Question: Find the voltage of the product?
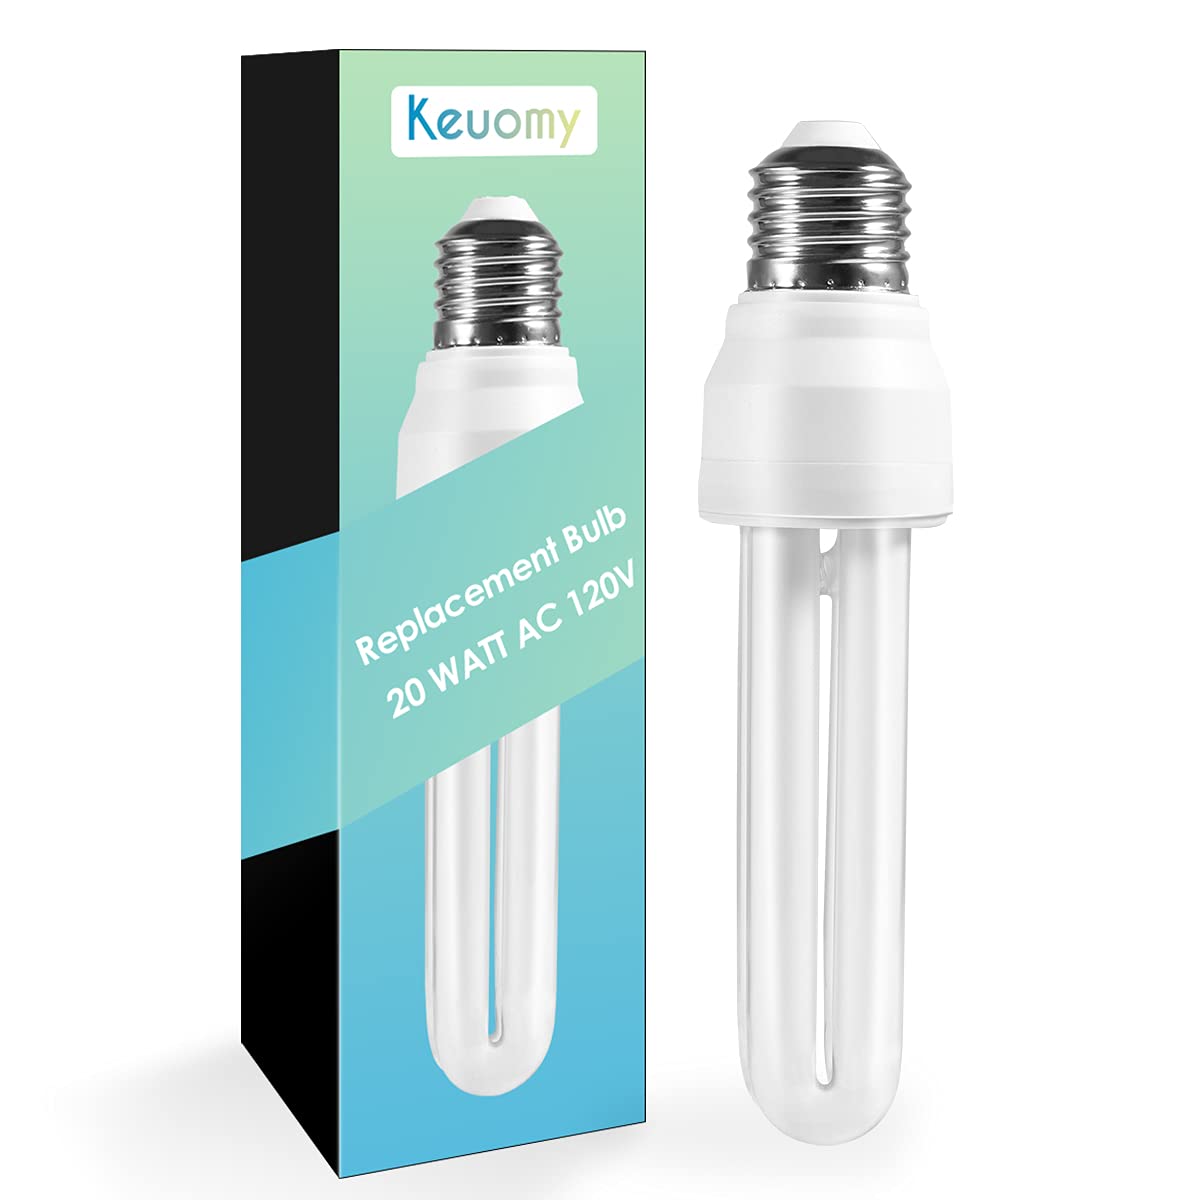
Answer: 120.0 volt